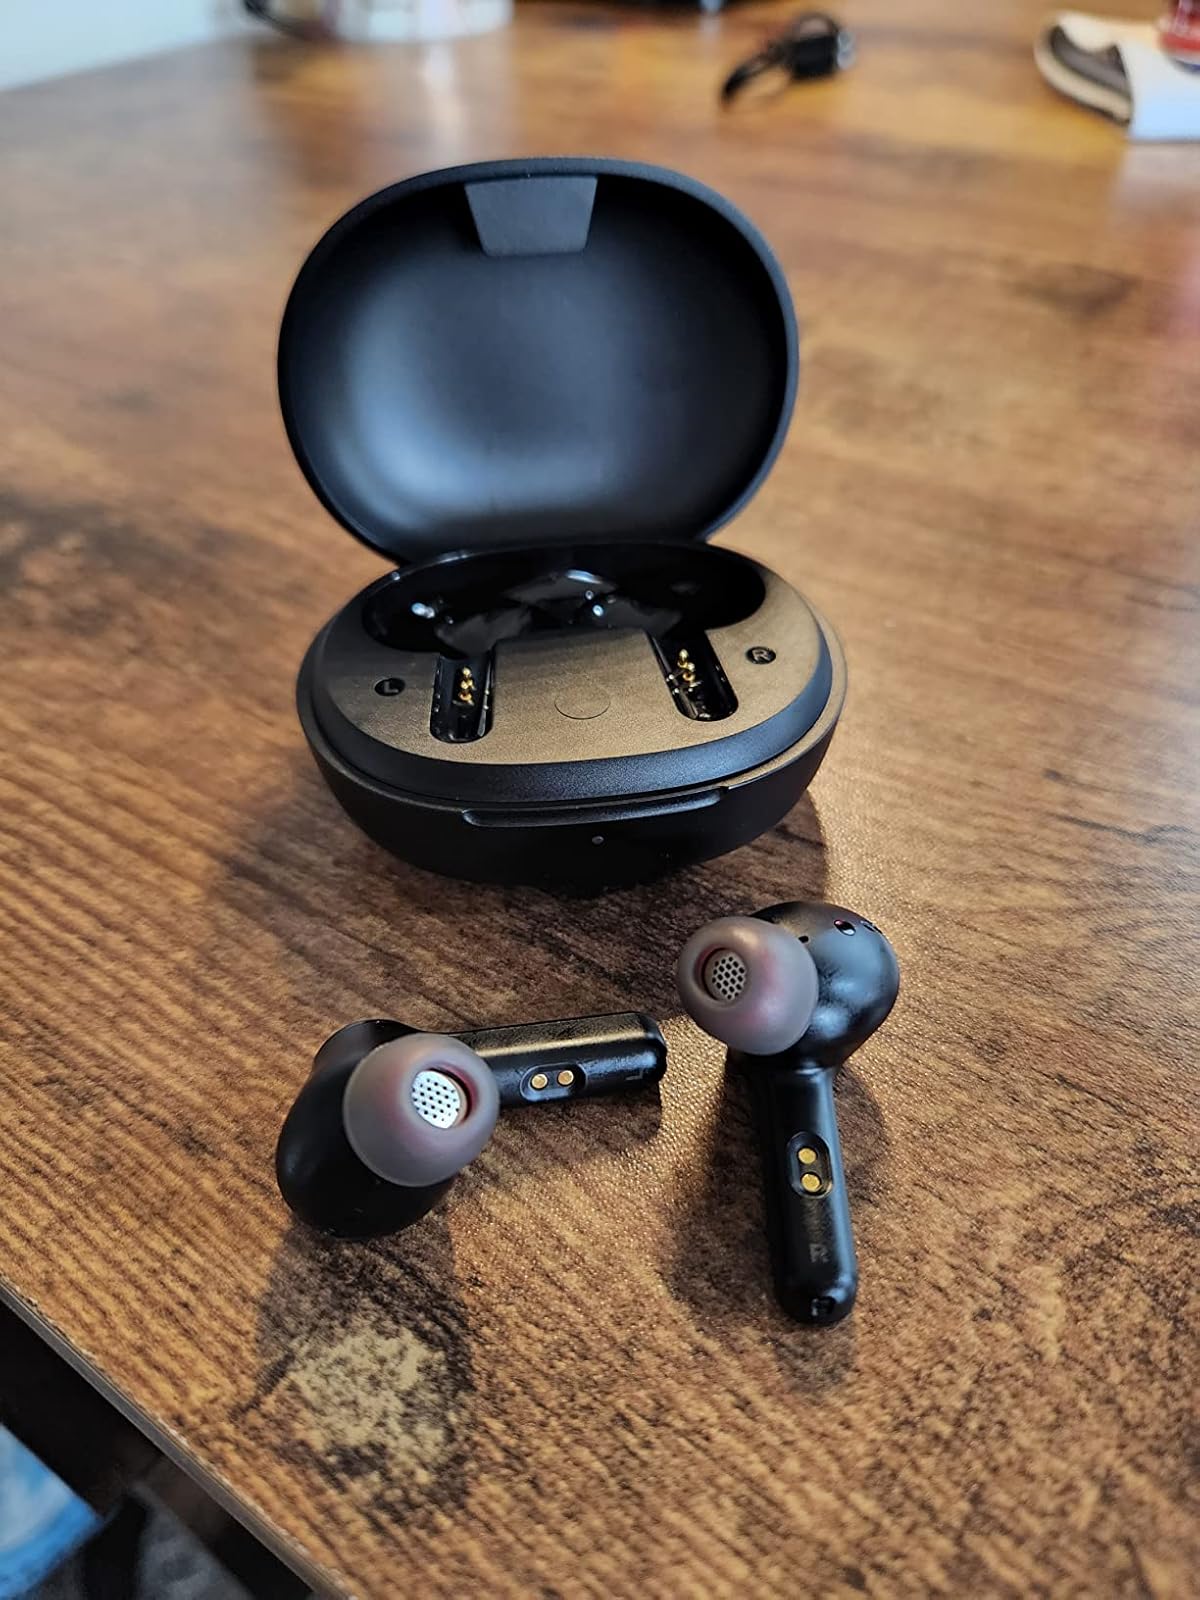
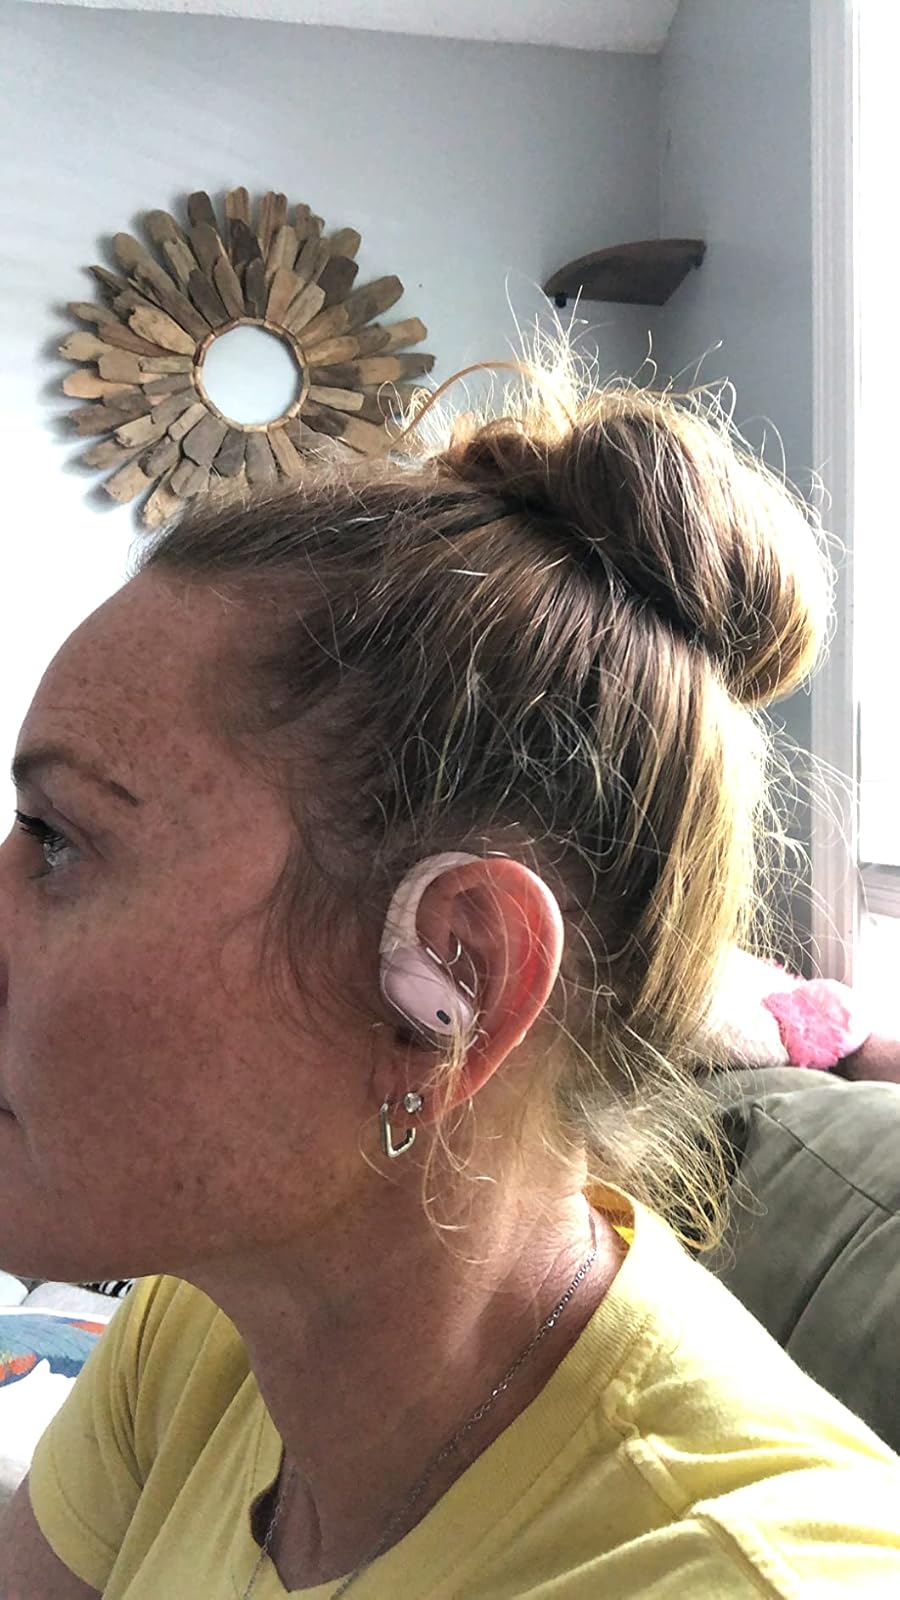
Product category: earbuds
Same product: no